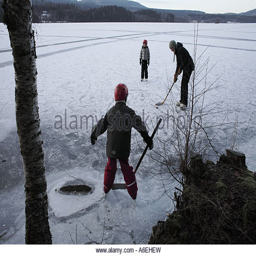
side profile of a woman playing ice hockey with her children